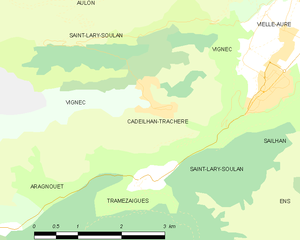
Cadeilhan-Trachère est une commune française située dans le département des Hautes-Pyrénées, en région Occitanie.